Climate change in Sudan

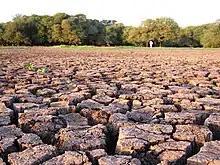
Drought conditions near Khartoum

In Sudan, climate change has caused an increase in temperatures, a decline in rainfall and driven desertification. Climate change poses significant challenges for rainfed agriculture and therefore the entire economy. Analysis of weather patterns suggest drought conditions and other extreme weather increased in Sudan during the 20th century. The relationship between climate change, water conflict and the war in Sudan has also been a topic of academic debate.